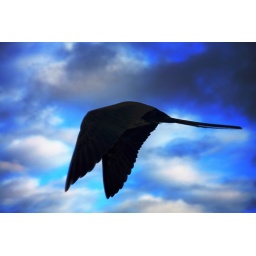
Frigate bird flying in the Galapagos Islands. Ecuador.